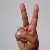
The image shows a hand gesture representing the letter 'V' in Indian Sign Language.